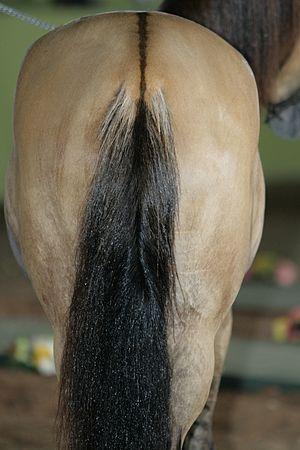
Les marques du cheval sont des zones, fréquemment blanches, bien distinctives sur un cheval à la couleur de robe plus foncée. Bon nombre des chevaux actuels portent des marques, héritage de leur domestication lorsqu'elles sont blanches. Elles aident à les identifier, les marques pouvant avoir des formes très variées. Présentes à la naissance, elles ne changent pas au cours de la vie du cheval. Sous la plupart d’entre elles, composées de poils blancs, la peau est rose. Les marques peuvent sembler changer légèrement quand un cheval se développe ou se débarrasse de son pelage d'hiver, mais la différence est simplement fonction de la longueur du poil.